Raqqa campaign (2016–2017)

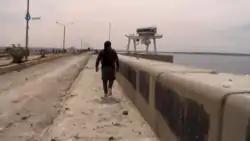
SDF fighters near Tabqa Dam on 27 March

On 22 March, the SDF began an assault to capture the Tabqa Dam, al-Thawrah (Tabqa) city, and its airbase. Five hundred SDF fighters and five hundred US Special Forces from CJTF–OIR were airlifted by helicopters of the United States military, across the Euphrates River and Lake Assad, and were dropped on the Shurfa Peninsula to the west of Al-Thawrah. The attack was supported by artillery support from United States Marines, as well as air support. SDF and US forces also landed on the Jazirat al-'Ayd Island (or Peninsula) to the west of Tabqa Dam, capturing it as well. Four villages southwest of Tabqa were captured in the attack, including Abu Hurayrah, al-Mushayirafah, al-Krain, and al-Jameen. The SDF advanced towards the town of Al-Thawrah, where fliers were dropped, asking residents to stay indoors and avoid clashing against ISIL for now. These fliers were also dropped on Raqqa city. An anti-ISIL coalition spokesman announced that the advance had cut off the highway linking the Aleppo, Deir ez-Zor, and Raqqa Governorates. He added that around 75–80% of the attacking force consisted of Arab fighters, with the rest being Kurds. The SDF stated that the advance was also meant to block any advance on Raqqa by the Syrian Arab Army from the west.